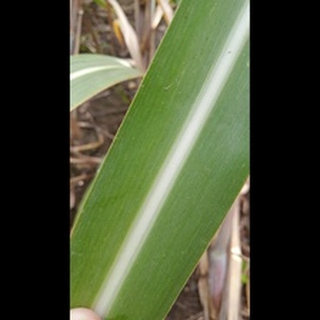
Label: healthy_sugarcane